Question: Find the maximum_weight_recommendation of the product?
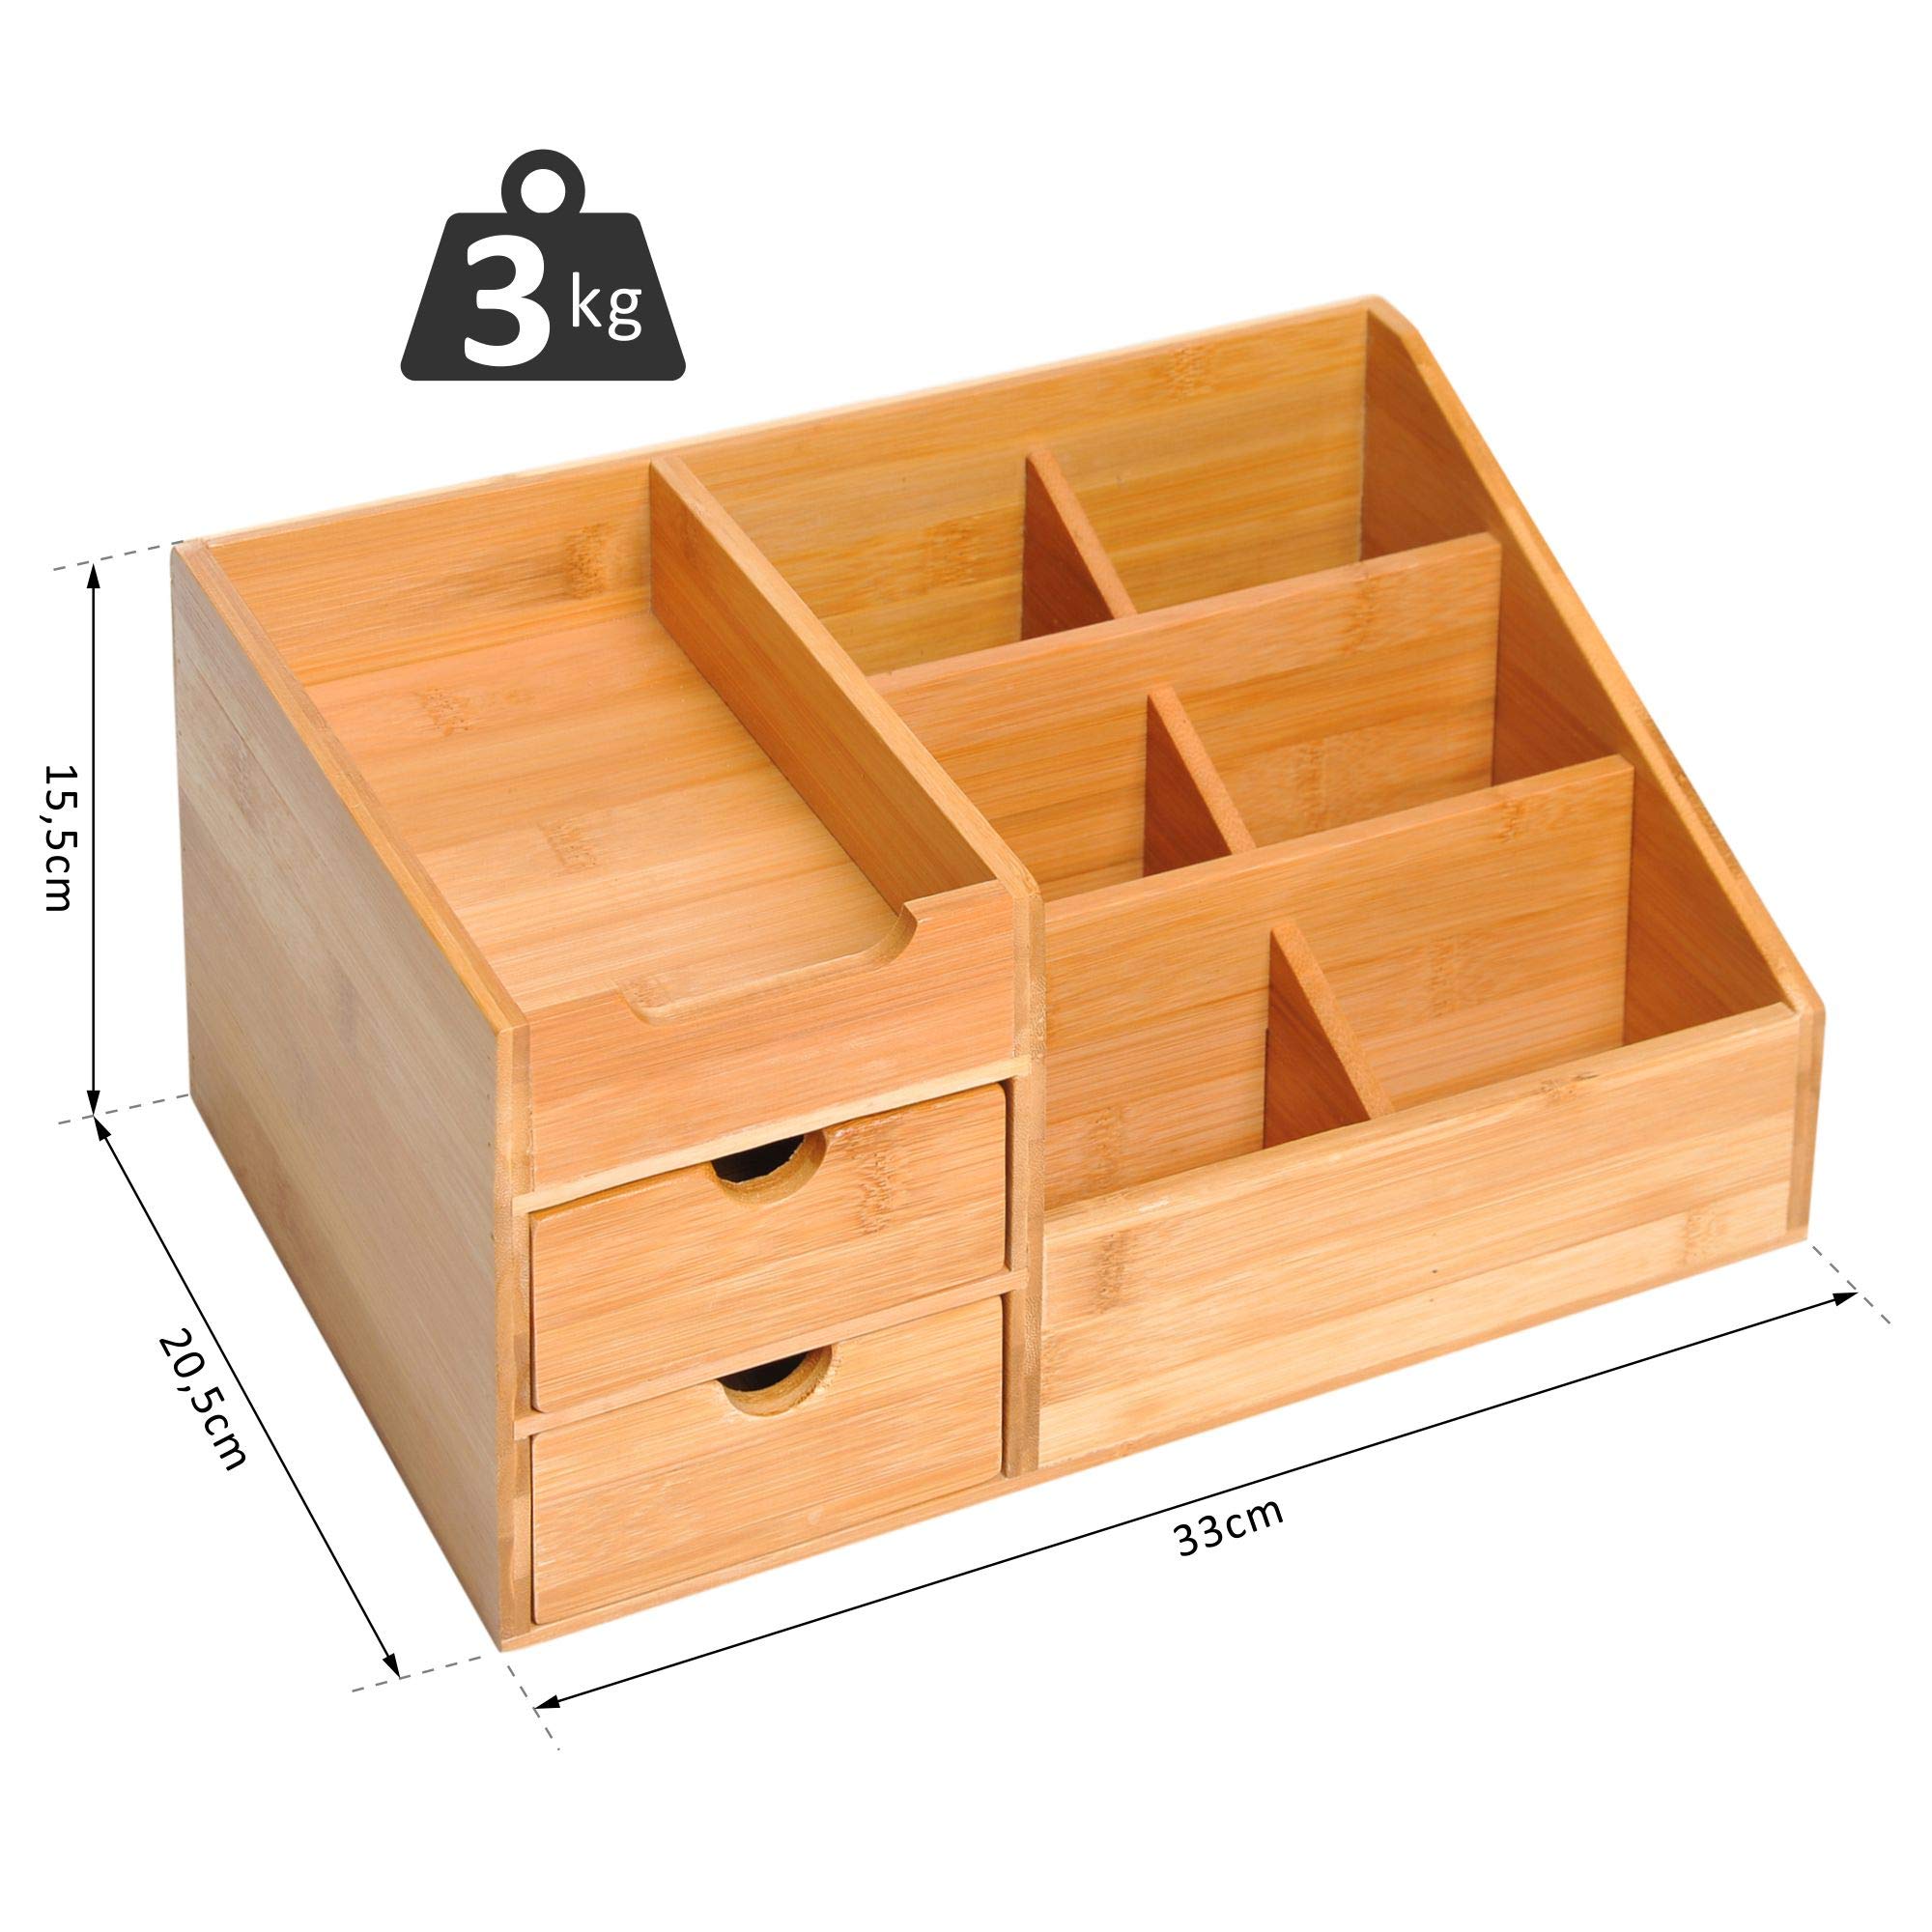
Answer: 3.0 kilogram